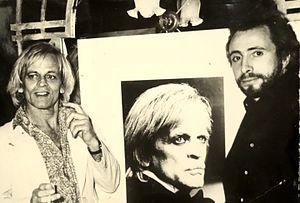
Klaus Kinski et Bruno de Monès.
Bruno de Monès est un photographe français, né le 11 février 1952 à Orléans, connu pour ses portraits en noir et blanc d'artistes et d'intellectuels comme Klaus Kinski, Charles Aznavour, Salvador Dalí, Gilles Deleuze, Michel Foucault ou Claude Lévi-Strauss.
Klaus Günter Karl Nakszynski, dit Klaus Kinski, est un comédien allemand, né le 18 octobre 1926 à Zoppot, territoire de Dantzig et mort le 23 novembre 1991 à Lagunitas, en Californie. Sa filmographie est notamment marquée par son association avec le réalisateur Werner Herzog.